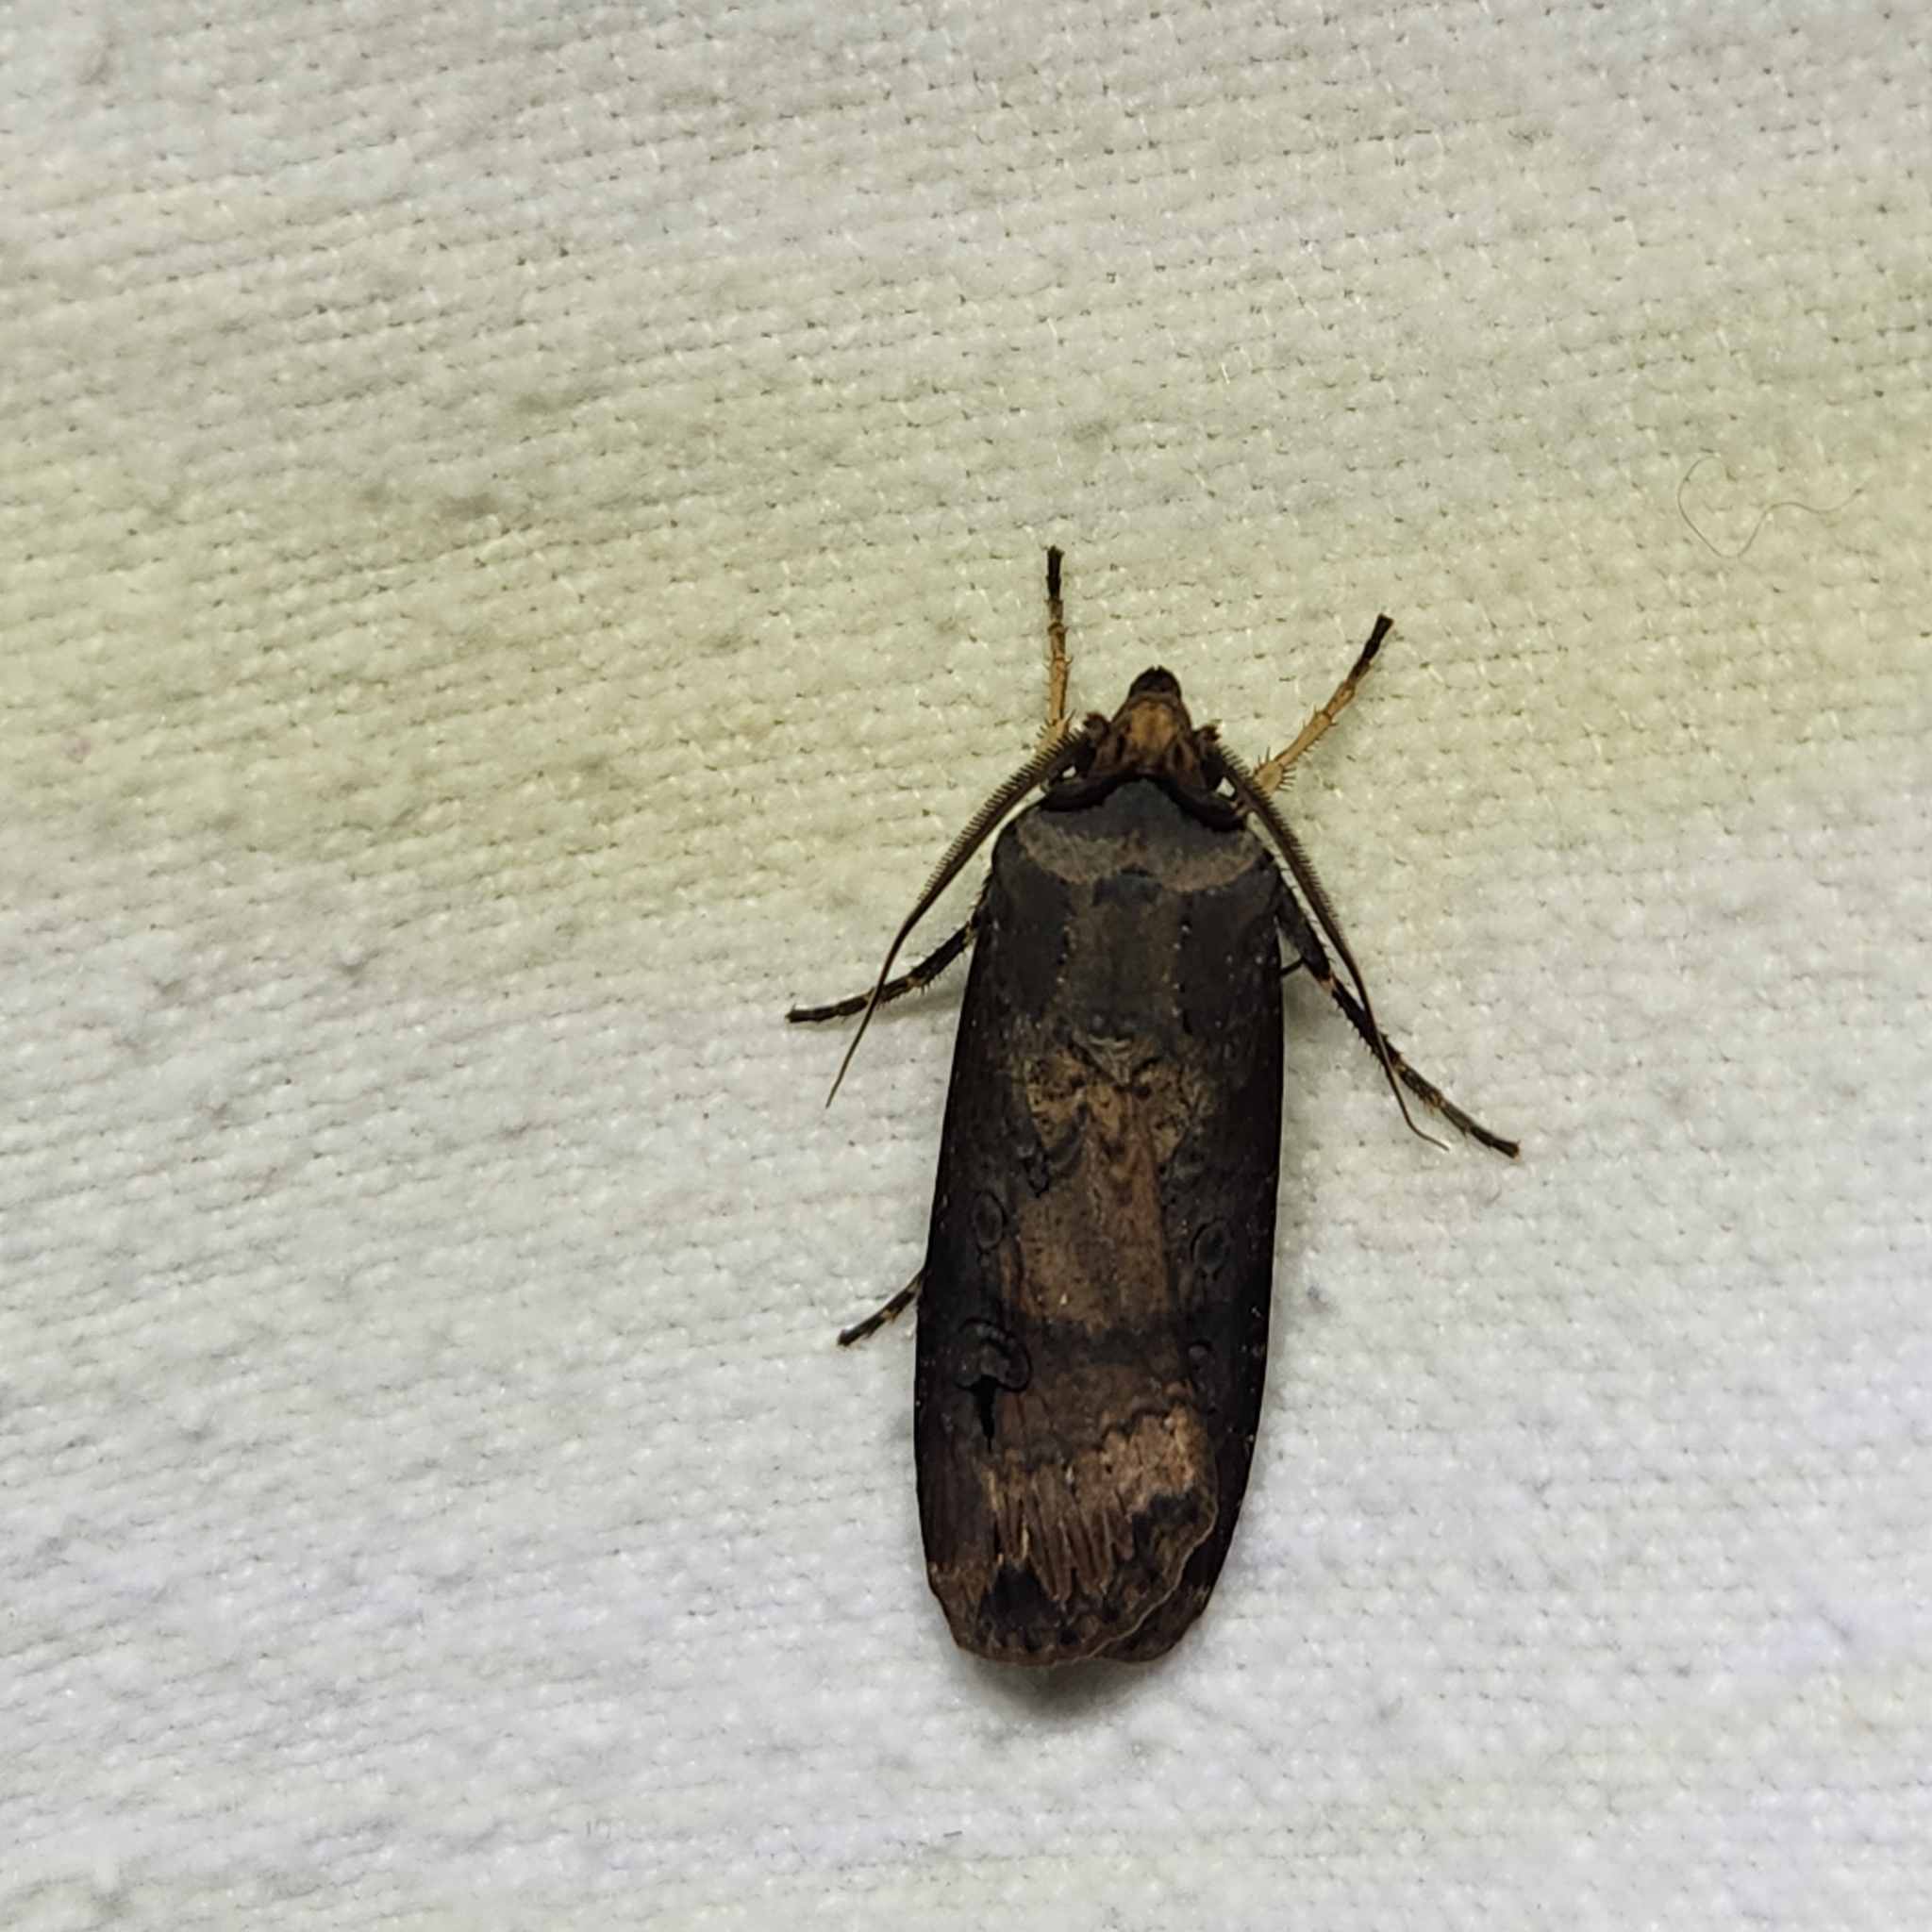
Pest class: cutworms